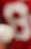
Number: 8